Musée d'Orsay station

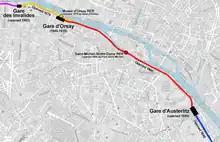
The new railway line extension opened in 1900, linking Gare d'Austerlitz and Gare d'Orsay

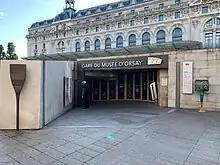
Musée d'Orsay station entrance on Rue Légion Honneur, with the Musée d'Orsay in the background

The Gare d'Orsay was opened in 1900 by the Chemin de Fer de Paris à Orléans (Paris–Orléans Railway, PO) as a mainline railway station for the 1900 Exposition Universelle. It became the PO company's new central terminus station, after the company extended its line from the Gare d'Austerlitz in the 13th arrondissement. The line made use of the new technology at the time, 550 V DC third rail electric traction, and it was constructed in a cut-and-cover tunnel along the left bank of the Seine from Austerlitz to the Quai d'Orsay.